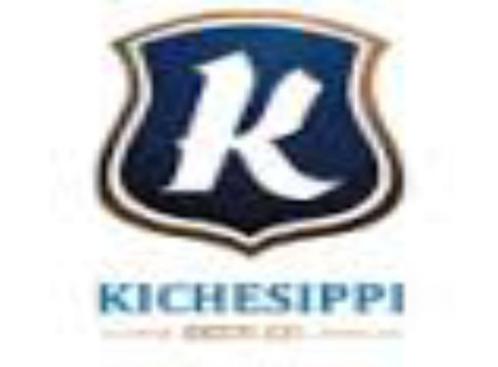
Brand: kichesippi-1
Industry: Food